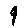
Label: 9